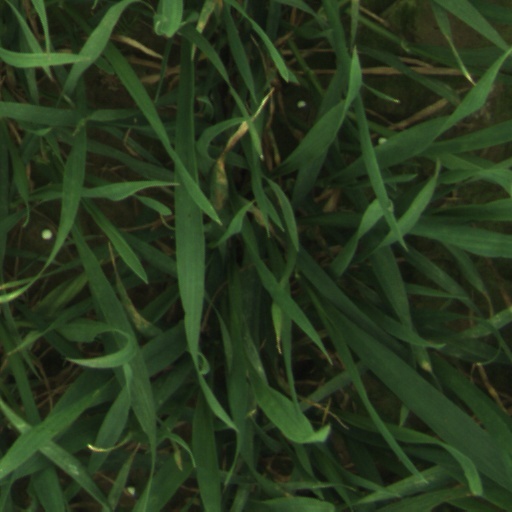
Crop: wheat